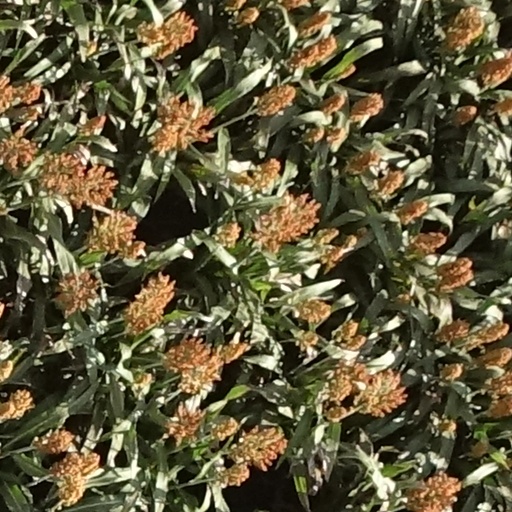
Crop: sorghum